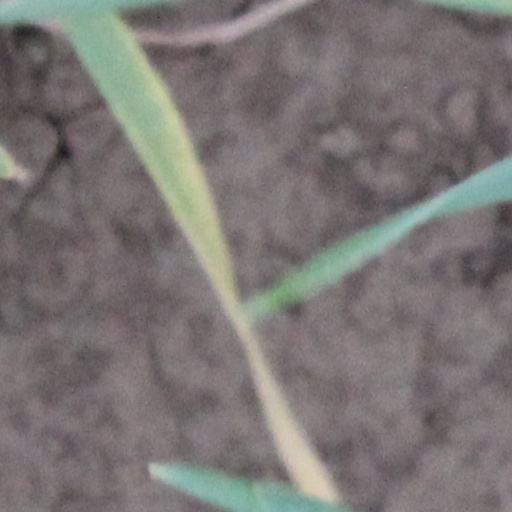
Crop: wheat